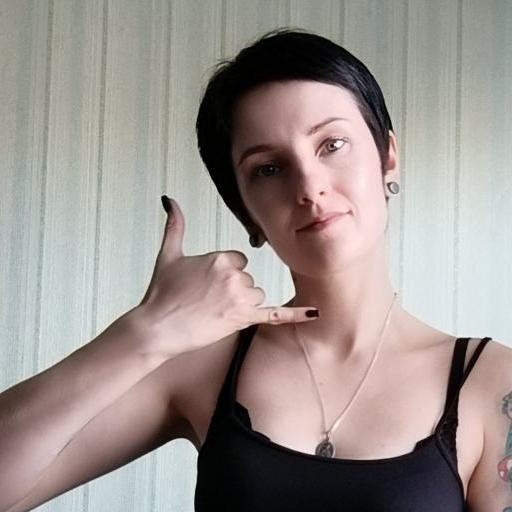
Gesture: call